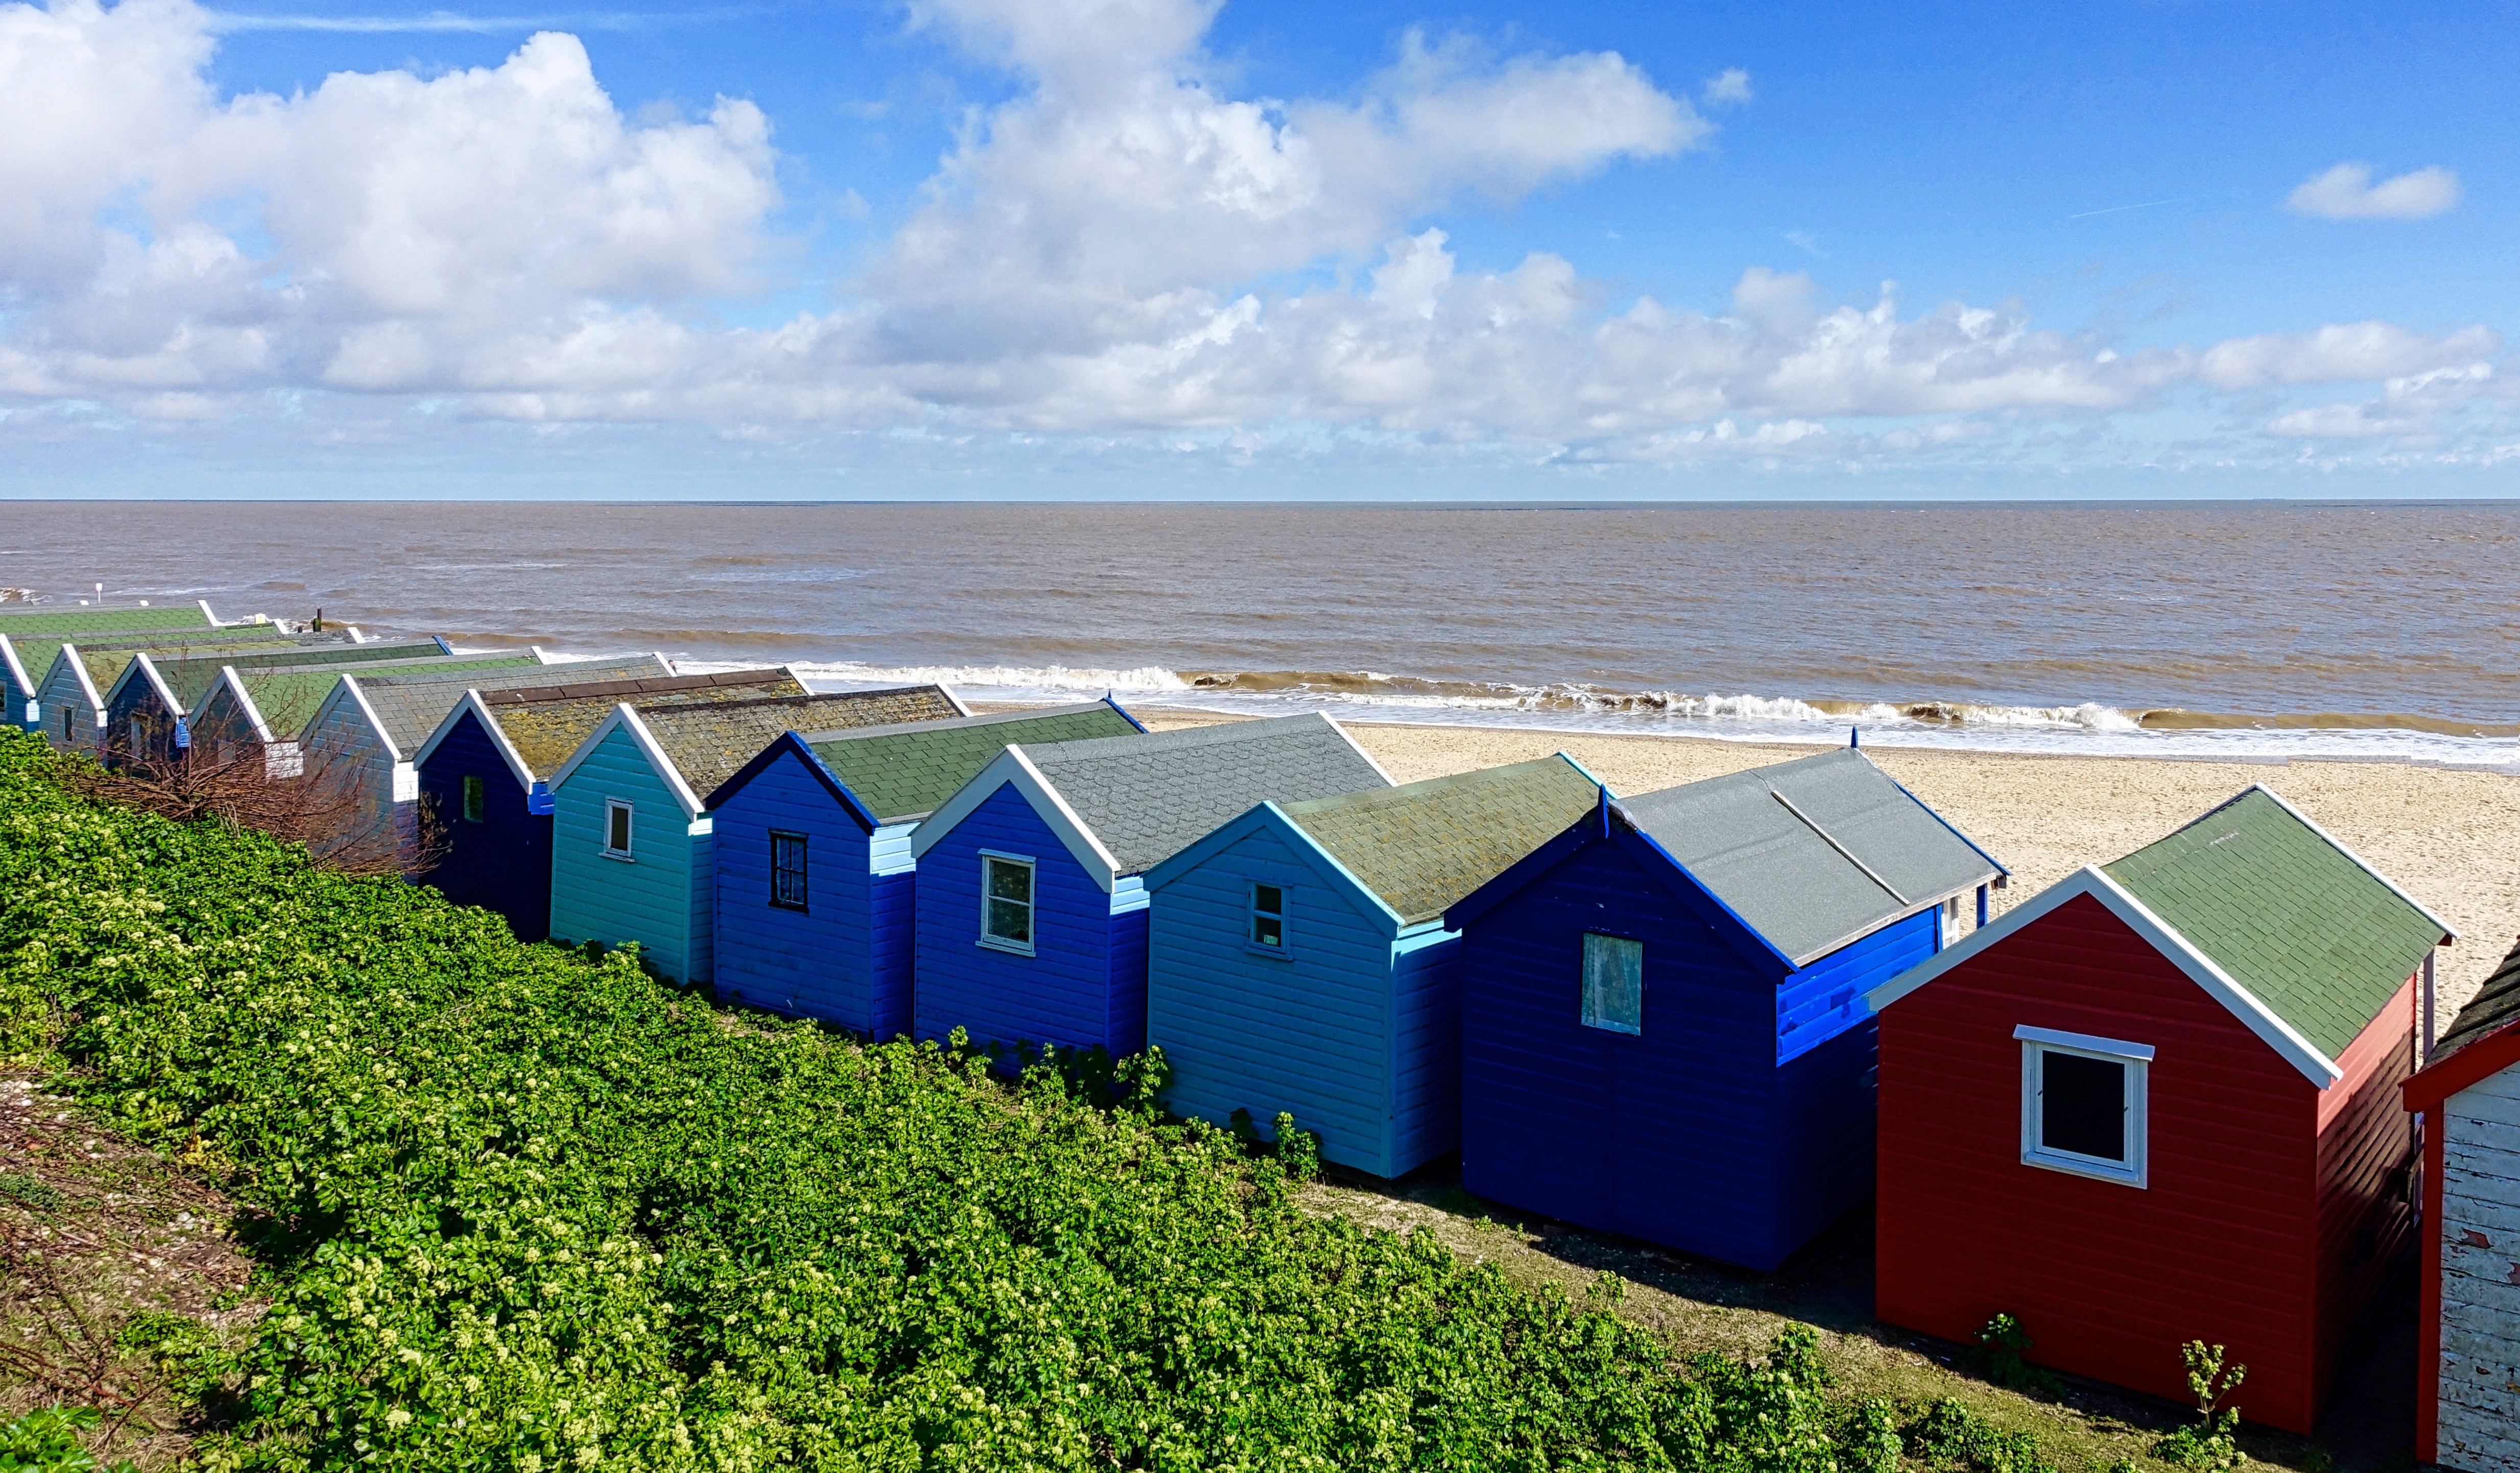
beach, sea, coast, ocean, horizon, sky, house, shore, panorama, vacation, seaside, colourful, bay, blue, colorful, beach house, england, buildings, cabins, traditional, huts, rural area